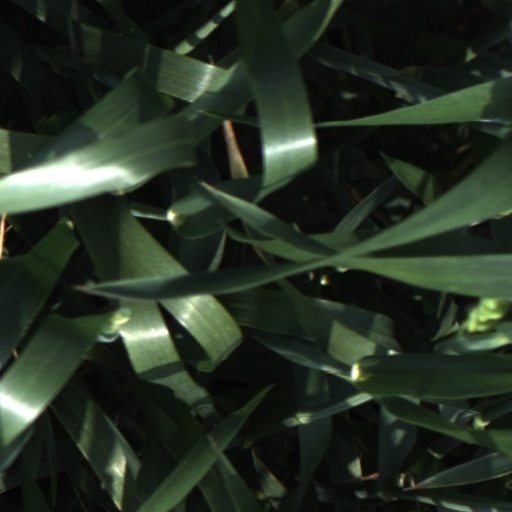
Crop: wheat